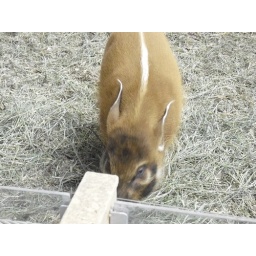
Red river hog looking around